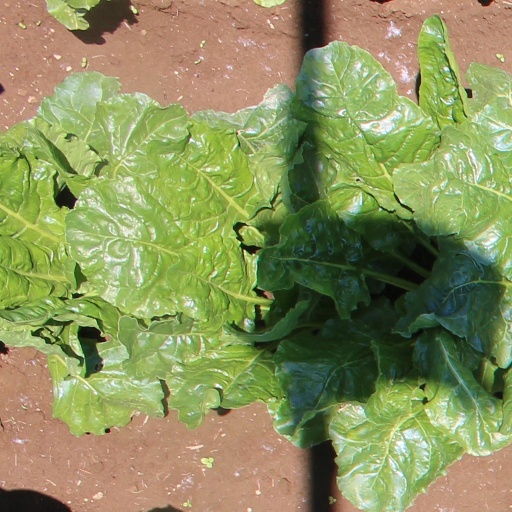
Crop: sugar beet